Artillery sound ranging

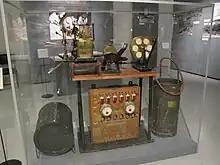
Recording unit of French sound ranging system from 1920s

British research continued between the wars as it did in other nations. It appears that in Britain this led to better microphones and recording apparatus using heat sensitive paper instead of photographic film. Radio link was also developed, although this could only connect the microphones to the recording apparatus, it did not enable the APs to switch on the recorder. Another innovation in the late 1930s was development of the comparator, a mechanical computer that calculated first order differential equations. It provided a fast means of comparing the coordinates of the fall of shot located by sound ranging with the coordinates of the target and hence deduction of a correction to the fall of shot.